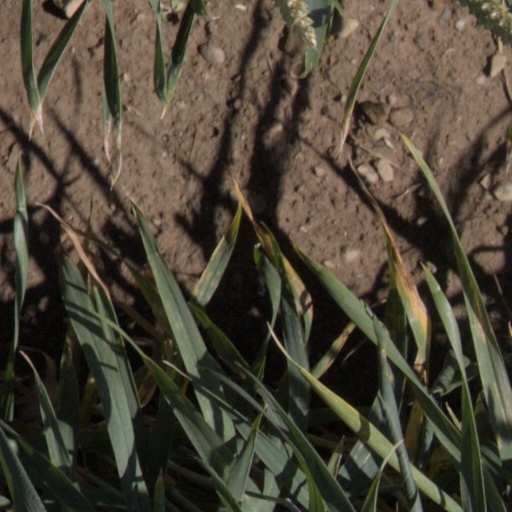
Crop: wheat